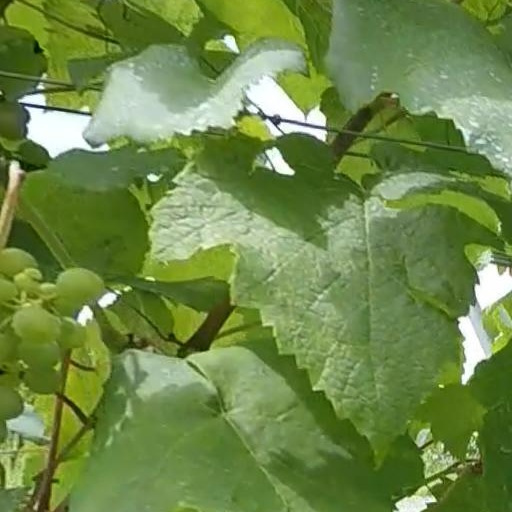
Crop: grape